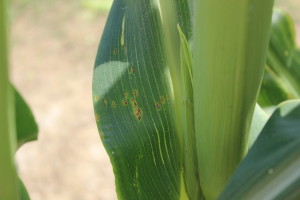
Labels: Corn rust leaf